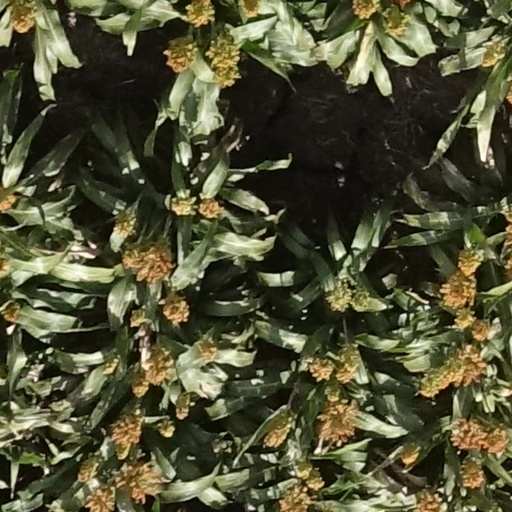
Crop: sorghum